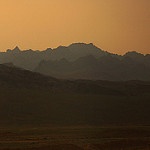
Label: mountain